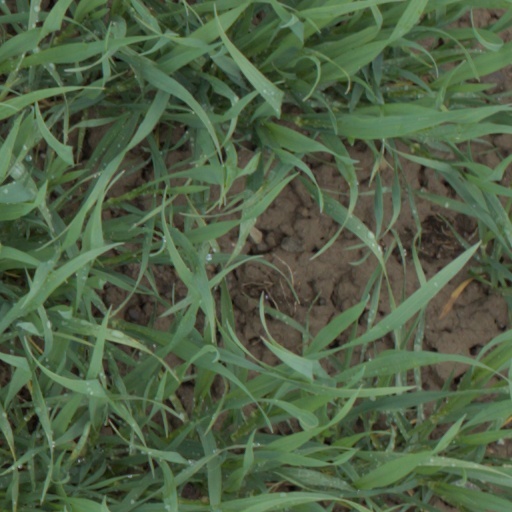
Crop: wheat